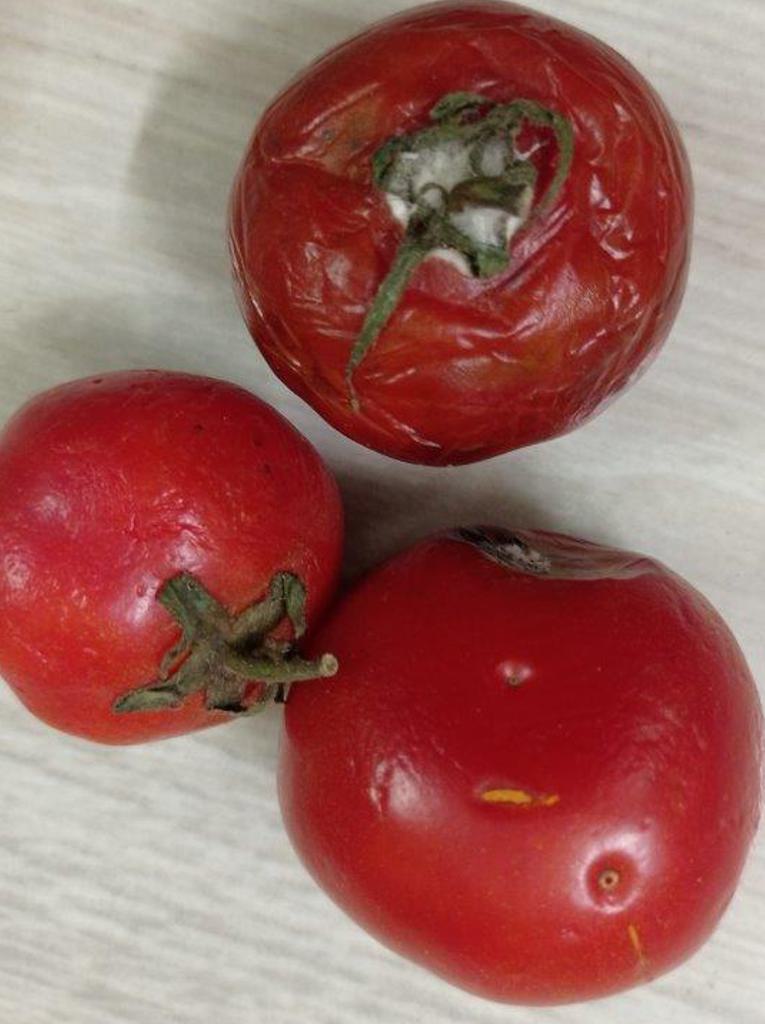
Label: Rotten